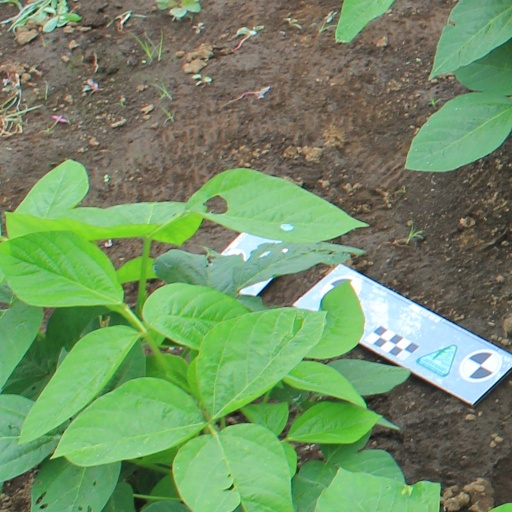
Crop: soybean